Maritime republics

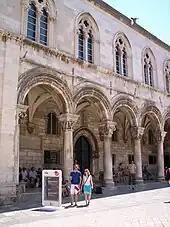
The Rector's Palace

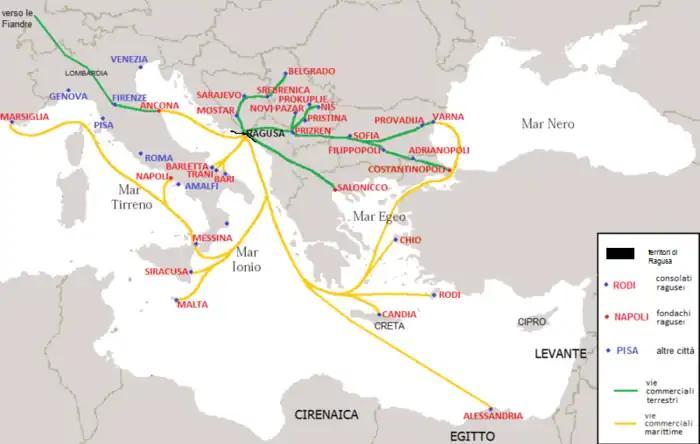
Expansion and trade of Ragusa

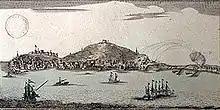
Prospectus of Gaeta

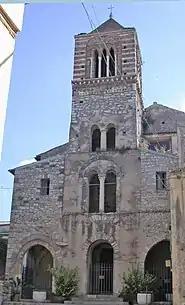
The Church of San Michele Arcangelo in Itri

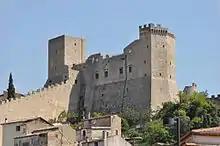
The Castle of Itri, built by Duke Docibilis I

According to the of the Byzantine emperor Constantine VII Porphyrogennetos, Ragusa (now called Dubrovnik) was founded, probably in the 7th century, by the inhabitants of the Roman city of Epidaurum (modern Cavtat) after its destruction by the Avars and Slavs . Some of the survivors moved north to a small island near the coast where they founded a new settlement, Lausa. It has been claimed that a second raid by the Slavs in 656 resulted in the total destruction of Epidaurum. Slavs settled along the coast in the 7th century. The city remained under Byzantine domination until 1204, with the exception of periods of Venetian (1000–1030) and later Norman (1081–1085, 1172, 1189–1190) rule.